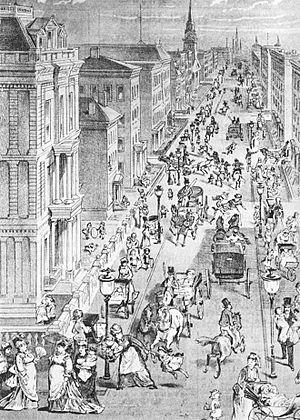
La Cinquième Avenue est une artère importante du centre de l'arrondissement de Manhattan, dans la ville de New York. Elle longe Central Park par l'est et parcourt le centre de Midtown. Comme Oxford Street à Londres ou les Champs-Élysées à Paris, elle est l'une des voies les plus connues du monde.